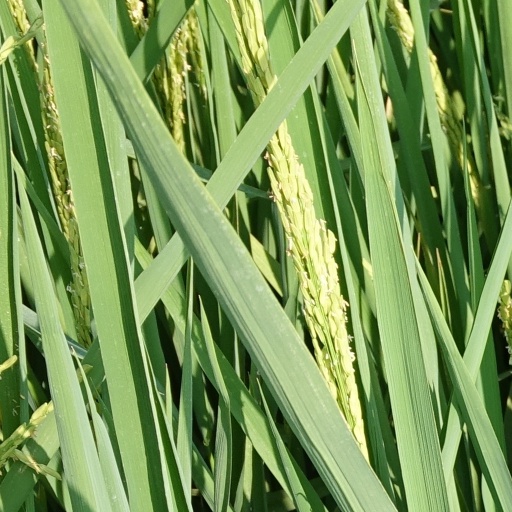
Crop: rice